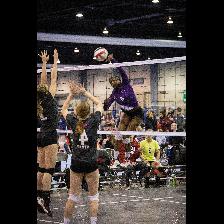
Label: Human